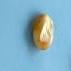
Maize quality: Good